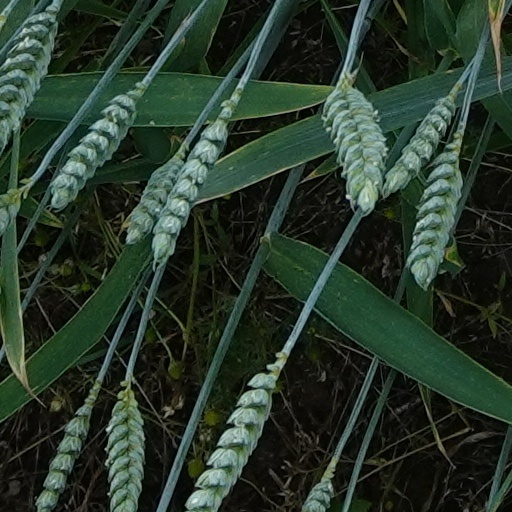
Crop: wheat